Agriculture in Turkey

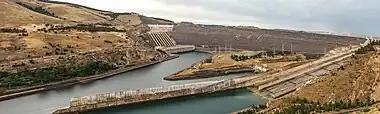
Two large channels of water flow slowly from a low sloping dam with several pipes at one end of the dam

Historically, Turkey's farmers have been fairly fragmented. Atatürk, who founded the republic in the early 20th century, said that the foundation of the economy was agriculture. Governments initiated many projects, such as the controversial Southeastern Anatolia Project, but later much agriculture was privatized.